Gaston I, Count of Foix

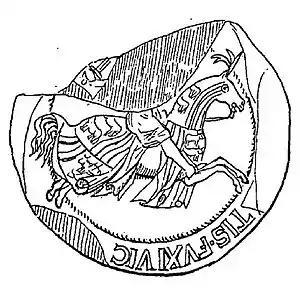
Equestrian seal of Gaston I, Count of Foix

Gaston I of Foix or Gaston VIII of Foix-Béarn (1287 – 13 December 1315 in Maubuisson) was the 9th Count of Foix, the 22nd Viscount of Béarn and Co-Prince of Andorra.